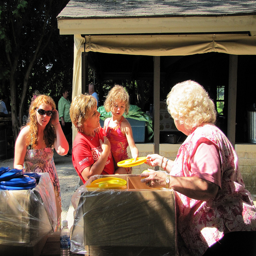
A woman is handing a frisbee to a young girl.
lady in pink handing out a frisbee to a child
A woman hands a plate to a child being held by her mother.
Group of women standing around a campground eating food.
Three women standing by two boxes with one of the women holding a little girl.